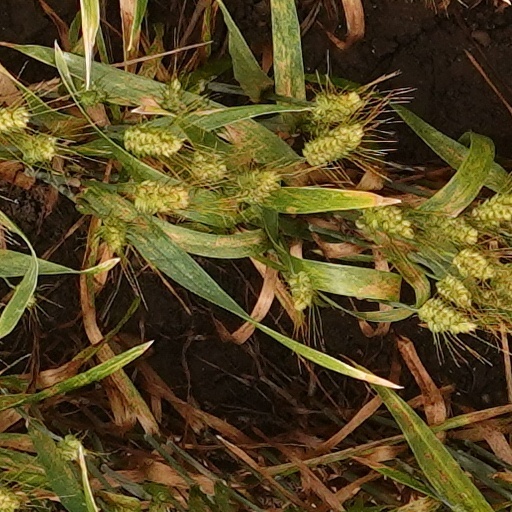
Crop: wheat